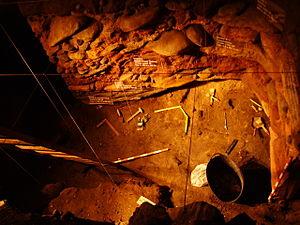
Maro est une localité d'Espagne, située sur le territoire communal de Nerja, dans la province de Malaga en Andalousie.